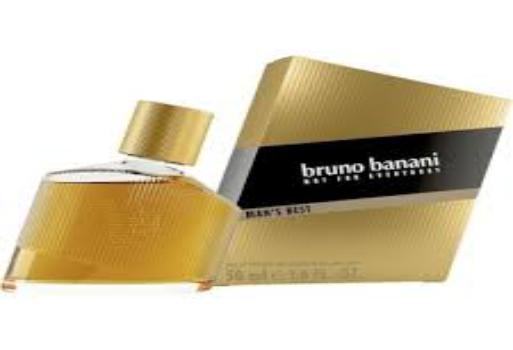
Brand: Bruno Banani
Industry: Necessities